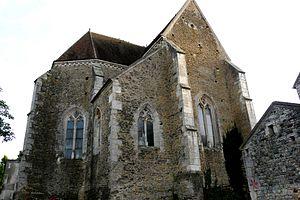
Église de Collan (Classé) This building is indexed in the Base Mérimée, a database of architectural heritage maintained by the French Ministry of Culture,
Collan est une commune française située sur le territoire de la communauté de communes Le Tonnerrois en Bourgogne dans le département de l'Yonne en région Bourgogne-Franche-Comté.
Cet article recense une partie des monuments historiques de l'Yonne, en France.
L'église de Collan est une église située à Collan, dans le département français de l'Yonne, en France.